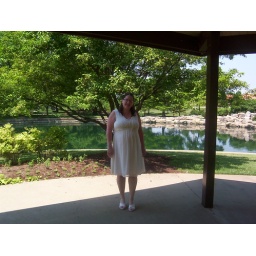
picture of me standing in my weding dress all preggers